Castle of Sancti Petri

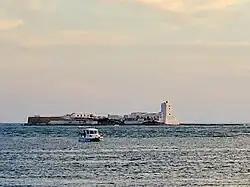

The Castle of Sancti Petri (Castilian: "Piedras Santas") is a stronghold located in San Fernando, Province of Cádiz, Andalusia, southwestern Spain. Situated on the little island of Sancti Petri, the defensive fortification was once one of a series of forts that protected the inlet, Caño de Sancti Petri. Of irregular shape and in the Moorish style, it dates from the 13th century. During the 1st century, the Phoenicians settled on the island, founding a temple dedicated to Melqart, their god, . When the Romans arrived they dedicated the temple to Hercules. The castle's watchtower is the oldest building, while the walls and the interior date from the 18th century. The castle was in an advanced state of deterioration, but the authorities of the municipalities of San Fernando and Chiclana de la Frontera funded a major rehabilitation programme. It was declared a Cultural Monument by Decree of April 22, 1949, and Law 16/1985, as a Spanish Historical Heritage landmark. In 1993, the Andalusian authorities gave it special recognition amongst the castles of the Autonomous Community of Andalusia.